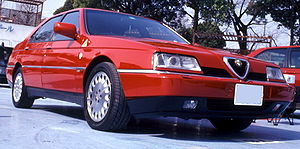
Alfa Romeo 164 / Historie / Alfa Romeo 164 Super
Alfa Romeo 164 Super (1992–1997)
Alfa Romeo 164 var en øvre mellemklassebil fra den italienske bilfabrikant Alfa Romeo, bygget mellem september 1987 og juni 1997.